Pluto (mythology)

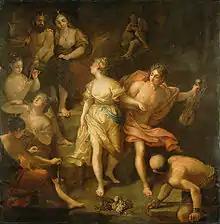
Jean Raoux's "Orpheus and Eurydice" (1718–20), with Pluto and Proserpina releasing the couple

The name "Plouton" is first used in Greek literature by Athenian playwrights. In Aristophanes' comedy "The Frogs" ("Batrachoi", 405 BC), in which "the Eleusinian colouring is in fact so pervasive," the ruler of the underworld is one of the characters, under the name of "Plouton". The play depicts a mock descent to the underworld by the god Dionysus to bring back one of the dead tragic playwrights in the hope of restoring Athenian theater to its former glory. Pluto is a silent presence onstage for about 600 lines presiding over a contest among the tragedians, then announces that the winner has the privilege of returning to the upper world. The play also draws on beliefs and imagery from Orphic and Dionysiac cult, and rituals pertaining to Ploutos (Plutus, "wealth"). In a fragment from another play by Aristophanes, a character "is comically singing of the excellent aspects of being dead", asking in reference to the tripartition of sovereignty over the world: